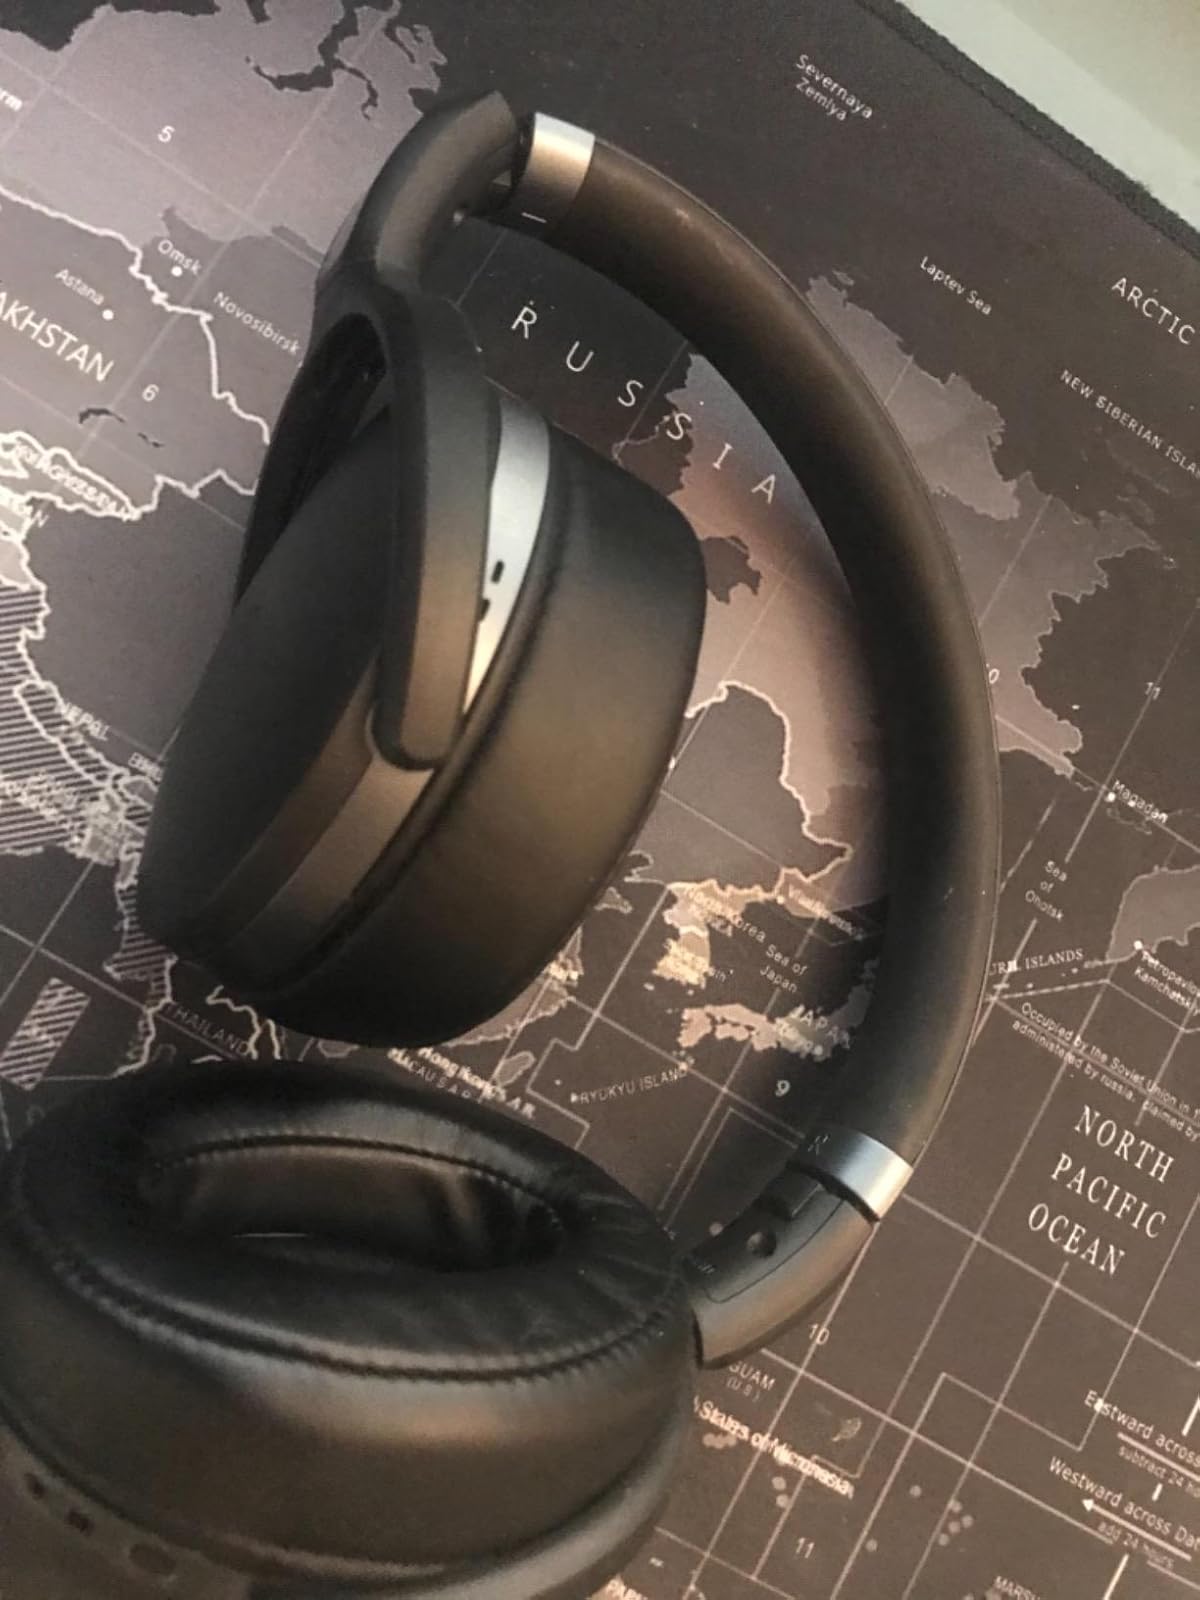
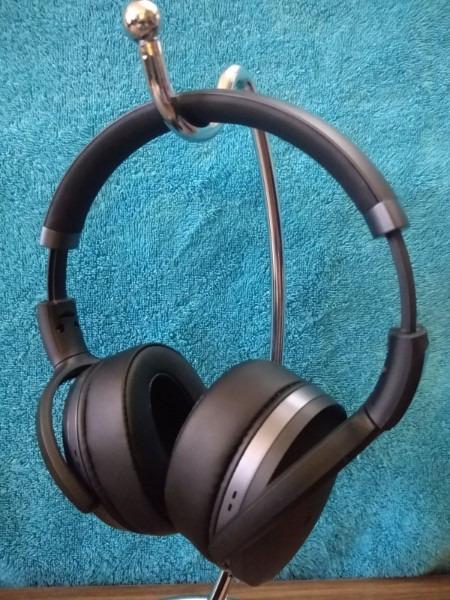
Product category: headphones
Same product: yes